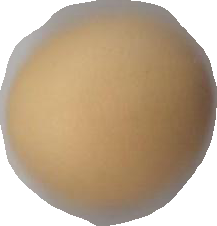
Variety: Grobogan